Donghuan Lu station

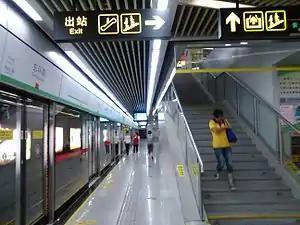
Platform in July 2015

Donghuan Lu Station is a station of Line 1 of the Suzhou Metro. The station is located in Gusu District of Suzhou. It has been in use since April 28, 2012, the same time of the preoperation of Line 1.